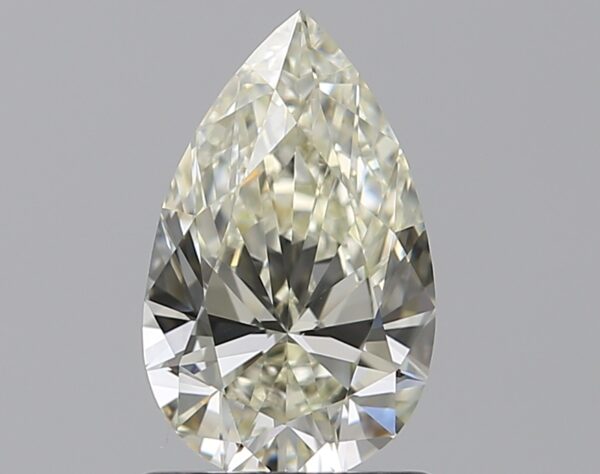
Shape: pear
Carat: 0.9
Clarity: VVS1
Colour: M
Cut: EX
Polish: EX
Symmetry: VG
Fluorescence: ST
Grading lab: GIA
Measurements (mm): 8.75 x 5.39 x 3.23